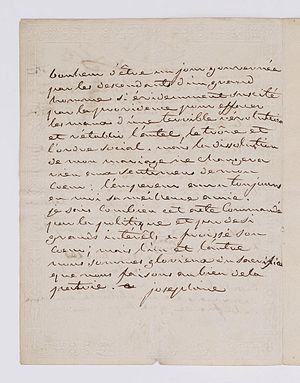
Le divorce de Napoléon Iᵉʳ et Joséphine de Beauharnais le 15 décembre 1809 est un événement du premier Empire qui voit la séparation de l'Empereur Napoléon Iᵉʳ avec sa première épouse Joséphine de Beauharnais qui l'avait épousé civilement le 9 mars 1796 et religieusement le 30 mars 1804.